Bradgate, Iowa

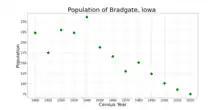
The population of Bradgate, Iowa from US census data

As of the census of 2020, there were 75 people, 33 households, and 18 families residing in the city. The population density was 143.4 inhabitants per square mile (55.4/km). There were 38 housing units at an average density of 72.6 per square mile (28.0/km). The racial makeup of the city was 88.0% White, 0.0% Black or African American, 0.0% Native American, 0.0% Asian, 0.0% Pacific Islander, 5.3% from other races and 6.7% from two or more races. Hispanic or Latino persons of any race comprised 6.7% of the population.